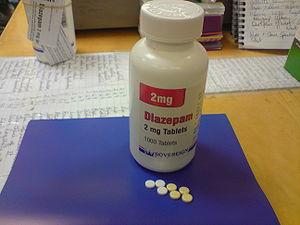
Le syndrome de sevrage aux benzodiazépines est l'ensemble des signes cliniques et symptômes se manifestant lorsqu'une personne qui consomme des benzodiazépines, à des fins thérapeutiques ou bien récréatives, et qui a développé une dépendance physique, diminue le dosage ou bien met fin à la prise. La dépendance physique et les symptômes de sevrage peuvent survenir même au cours d'un traitement prescrit médicalement, certains peuvent perdurer des années durant. Le syndrome de sevrage est caractérisé par des perturbations du sommeil, une irritabilité, une tension physique accrue ainsi que de l'anxiété, des attaques de panique, des tremblements, des sueurs, des difficultés de concentration, de la confusion et des troubles cognitifs, des problèmes de mémoire, des hauts-le-cœur et des nausées, de la perte de poids, des palpitations, des maux de têtes et douleurs musculaires parfois accompagnées de raideurs, des changements dans la perception pouvant inclure des hallucinations, la psychose ainsi que des crises épileptiques, enfin, on observe un risque accru de suicide.